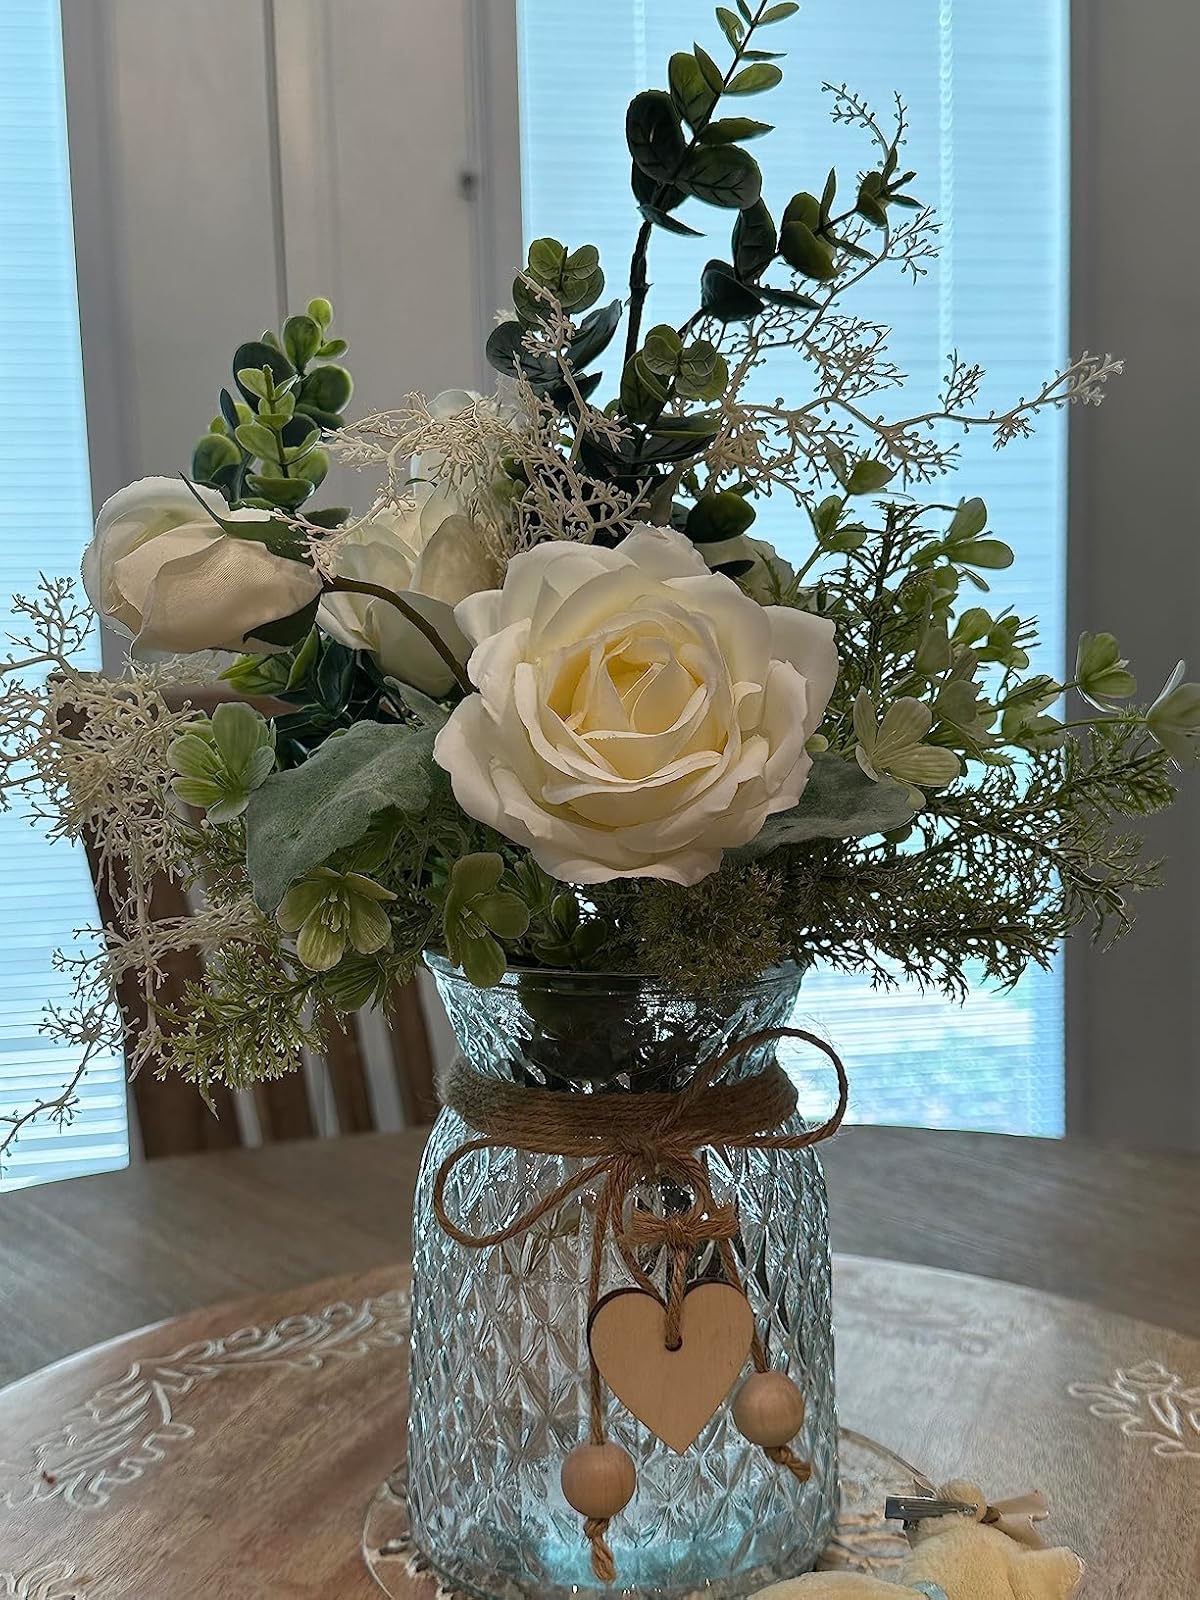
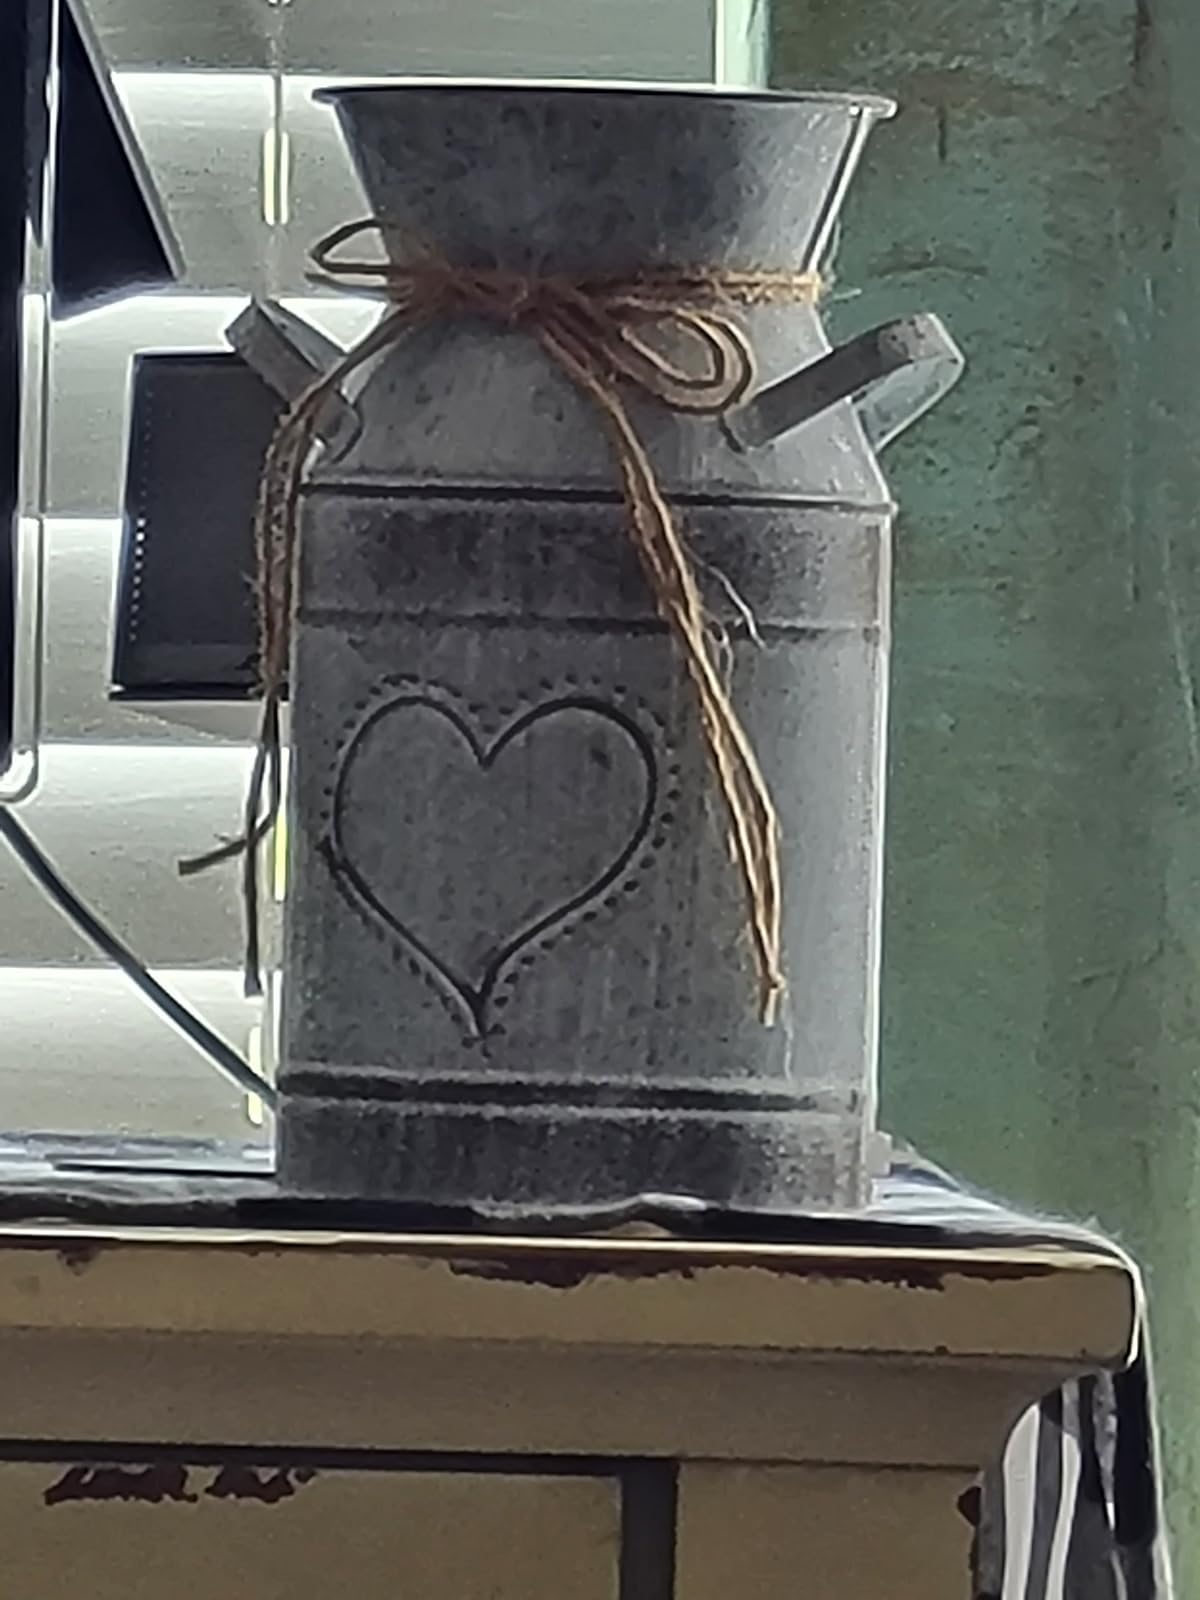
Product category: vase
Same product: no